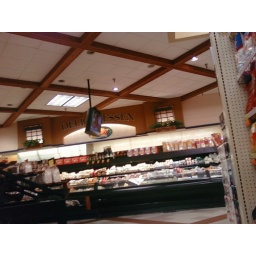
All of the walls used to be in the color scheme and all of the signs used to be in the font of the &amp;quot;drop off&amp;quot; sign in the pharmacy photo.